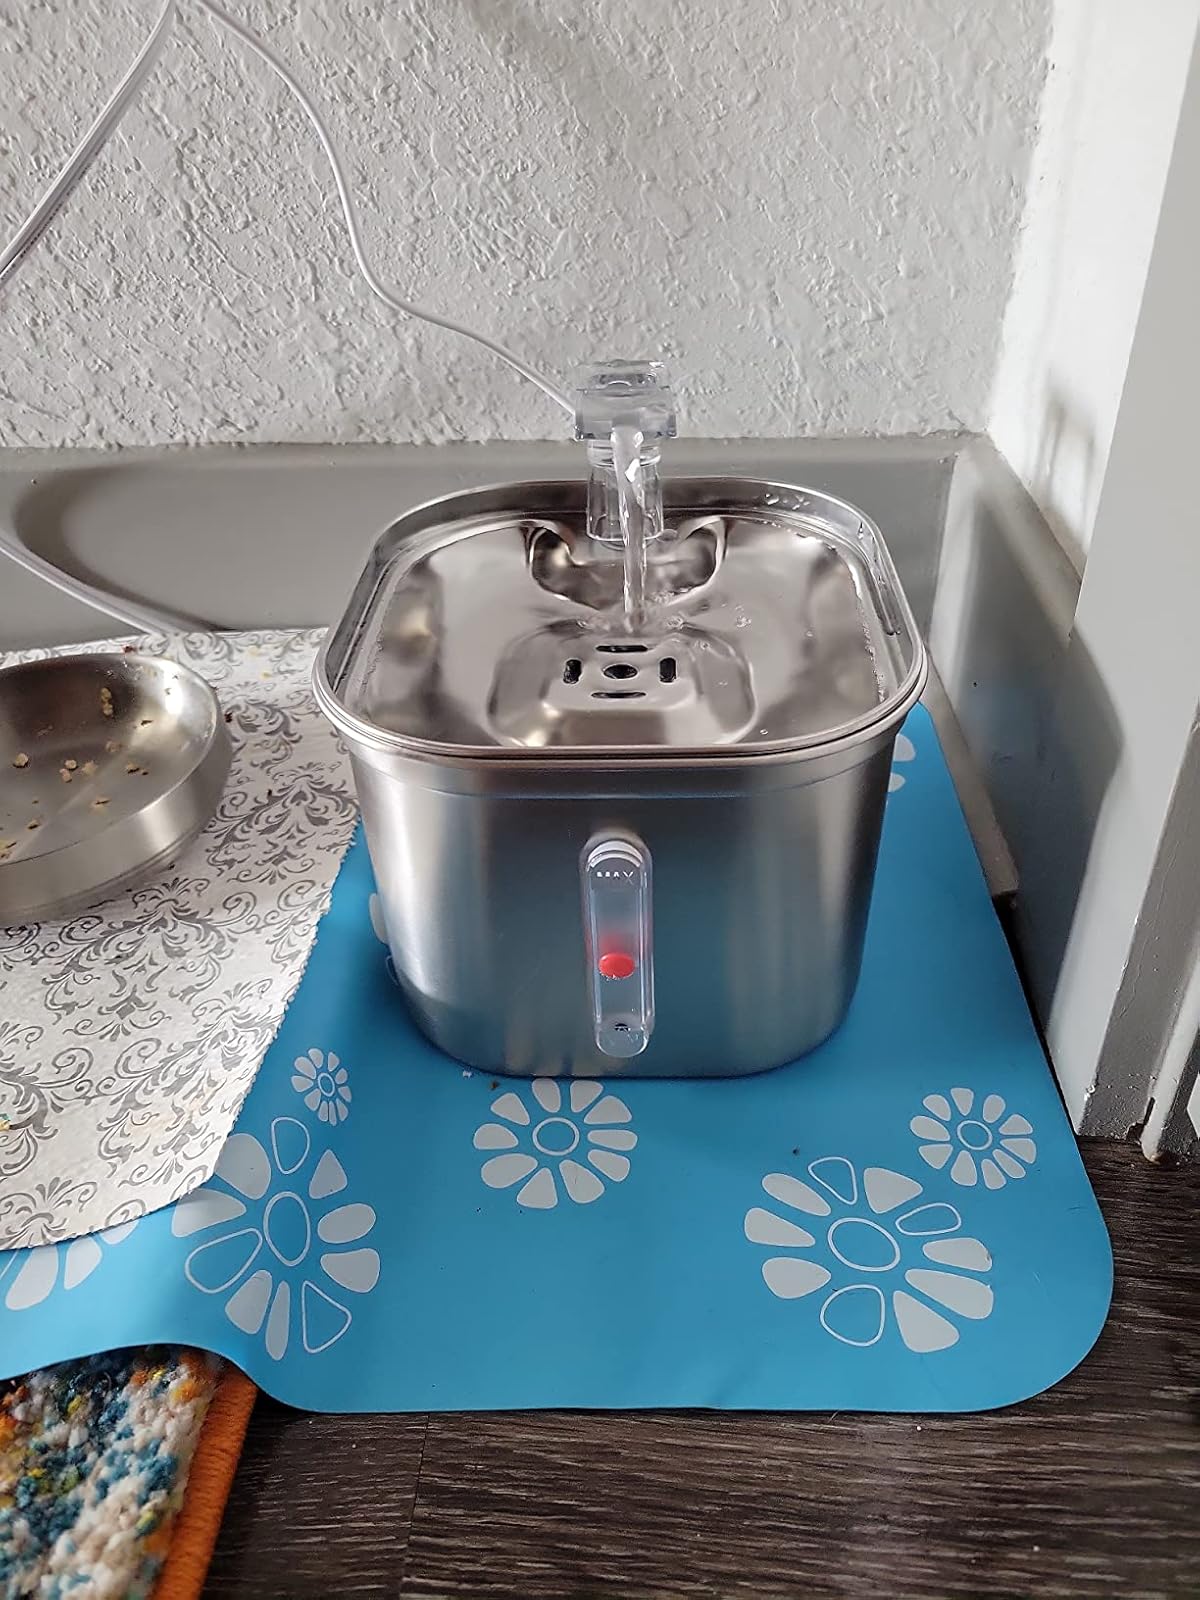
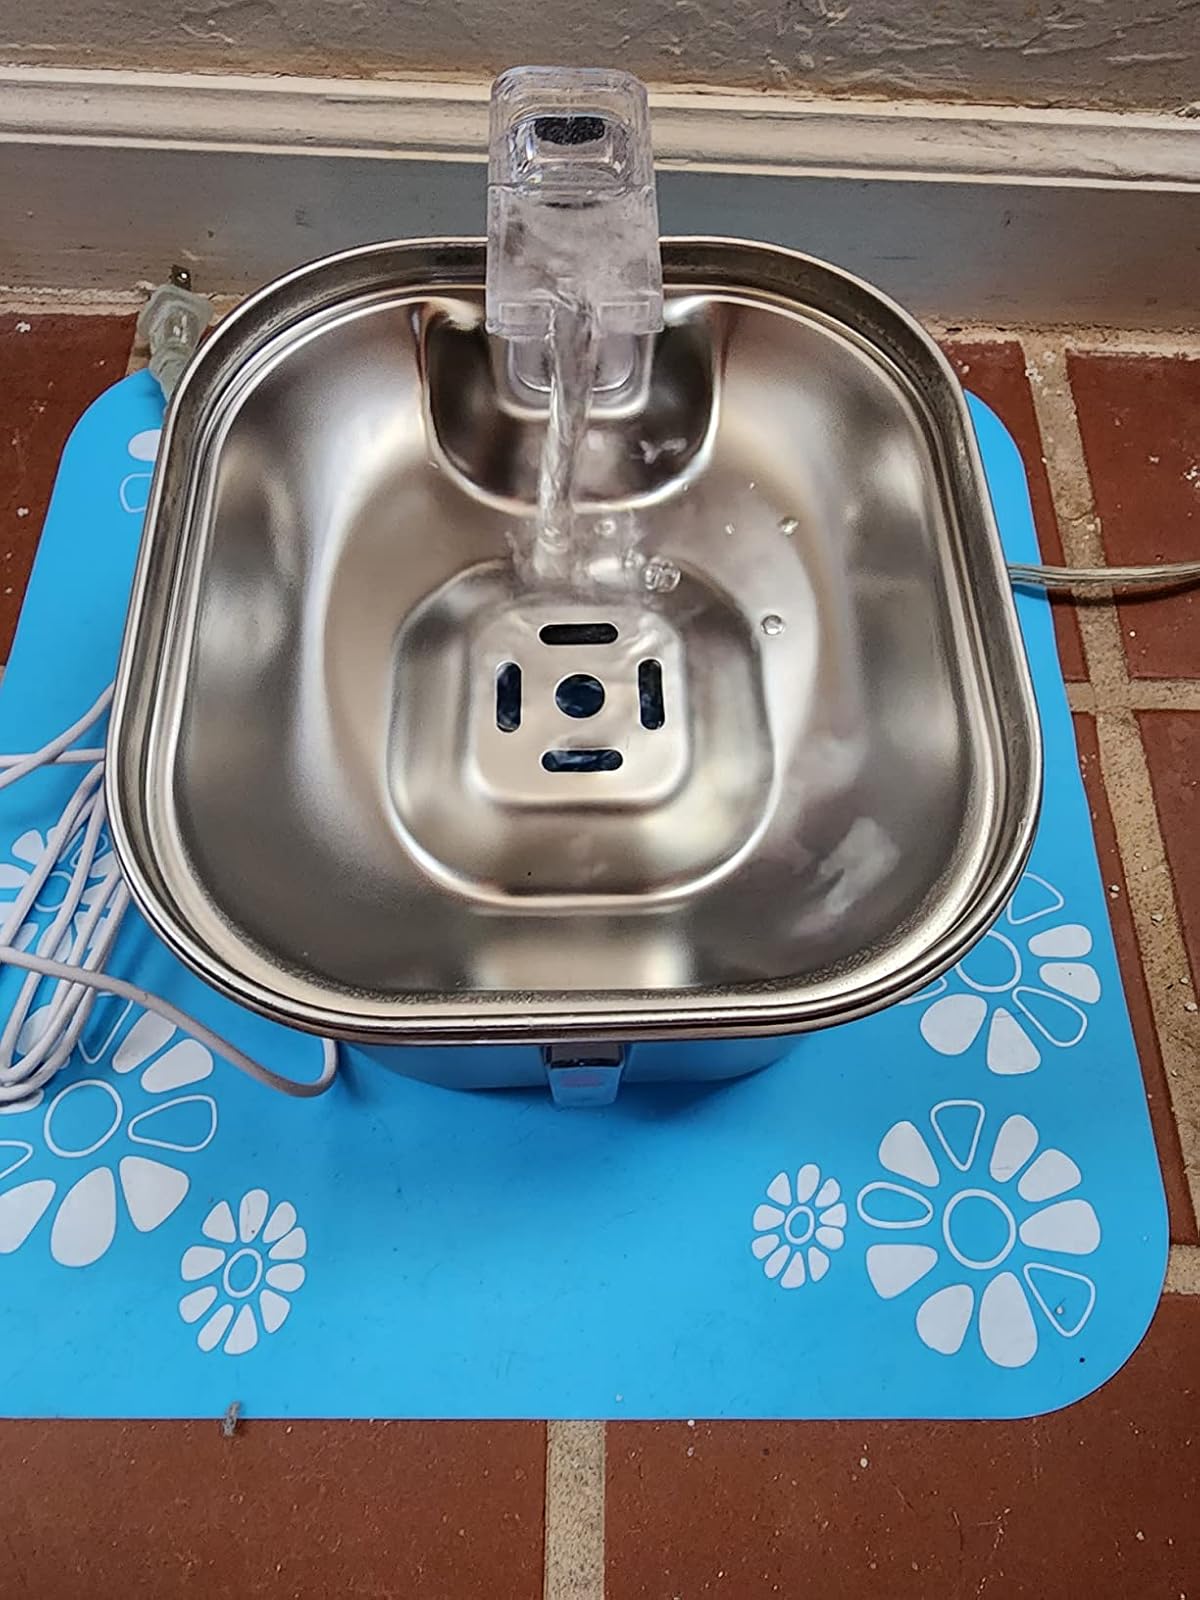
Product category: items_bowl
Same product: yes